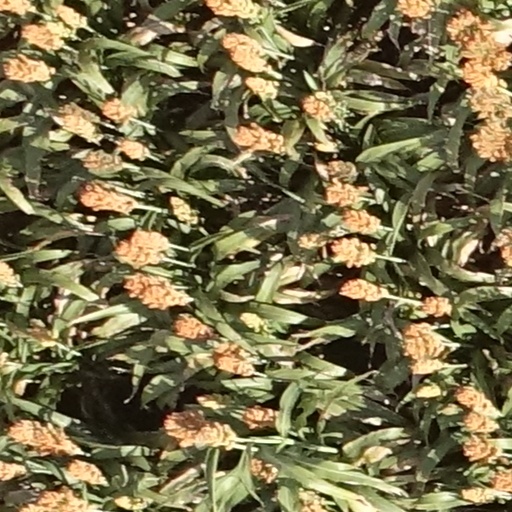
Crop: sorghum